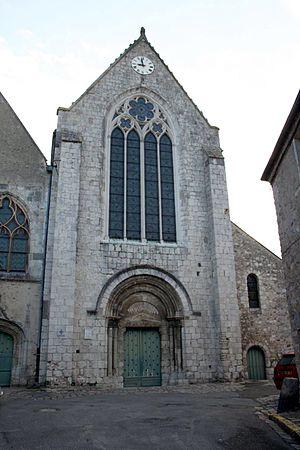
Cet article recense les monuments historiques du sud des Yvelines, en France.
L'église Saint-Nicolas est une église catholique située à Saint-Arnoult-en-Yvelines, en France.